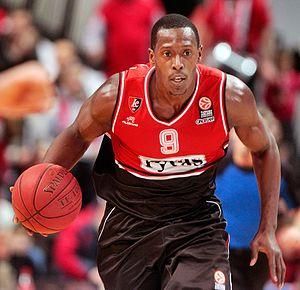
Juan Diego Tello Palacios, né le 11 mai 1985 à Medellín, est un joueur colombien de basket-ball.